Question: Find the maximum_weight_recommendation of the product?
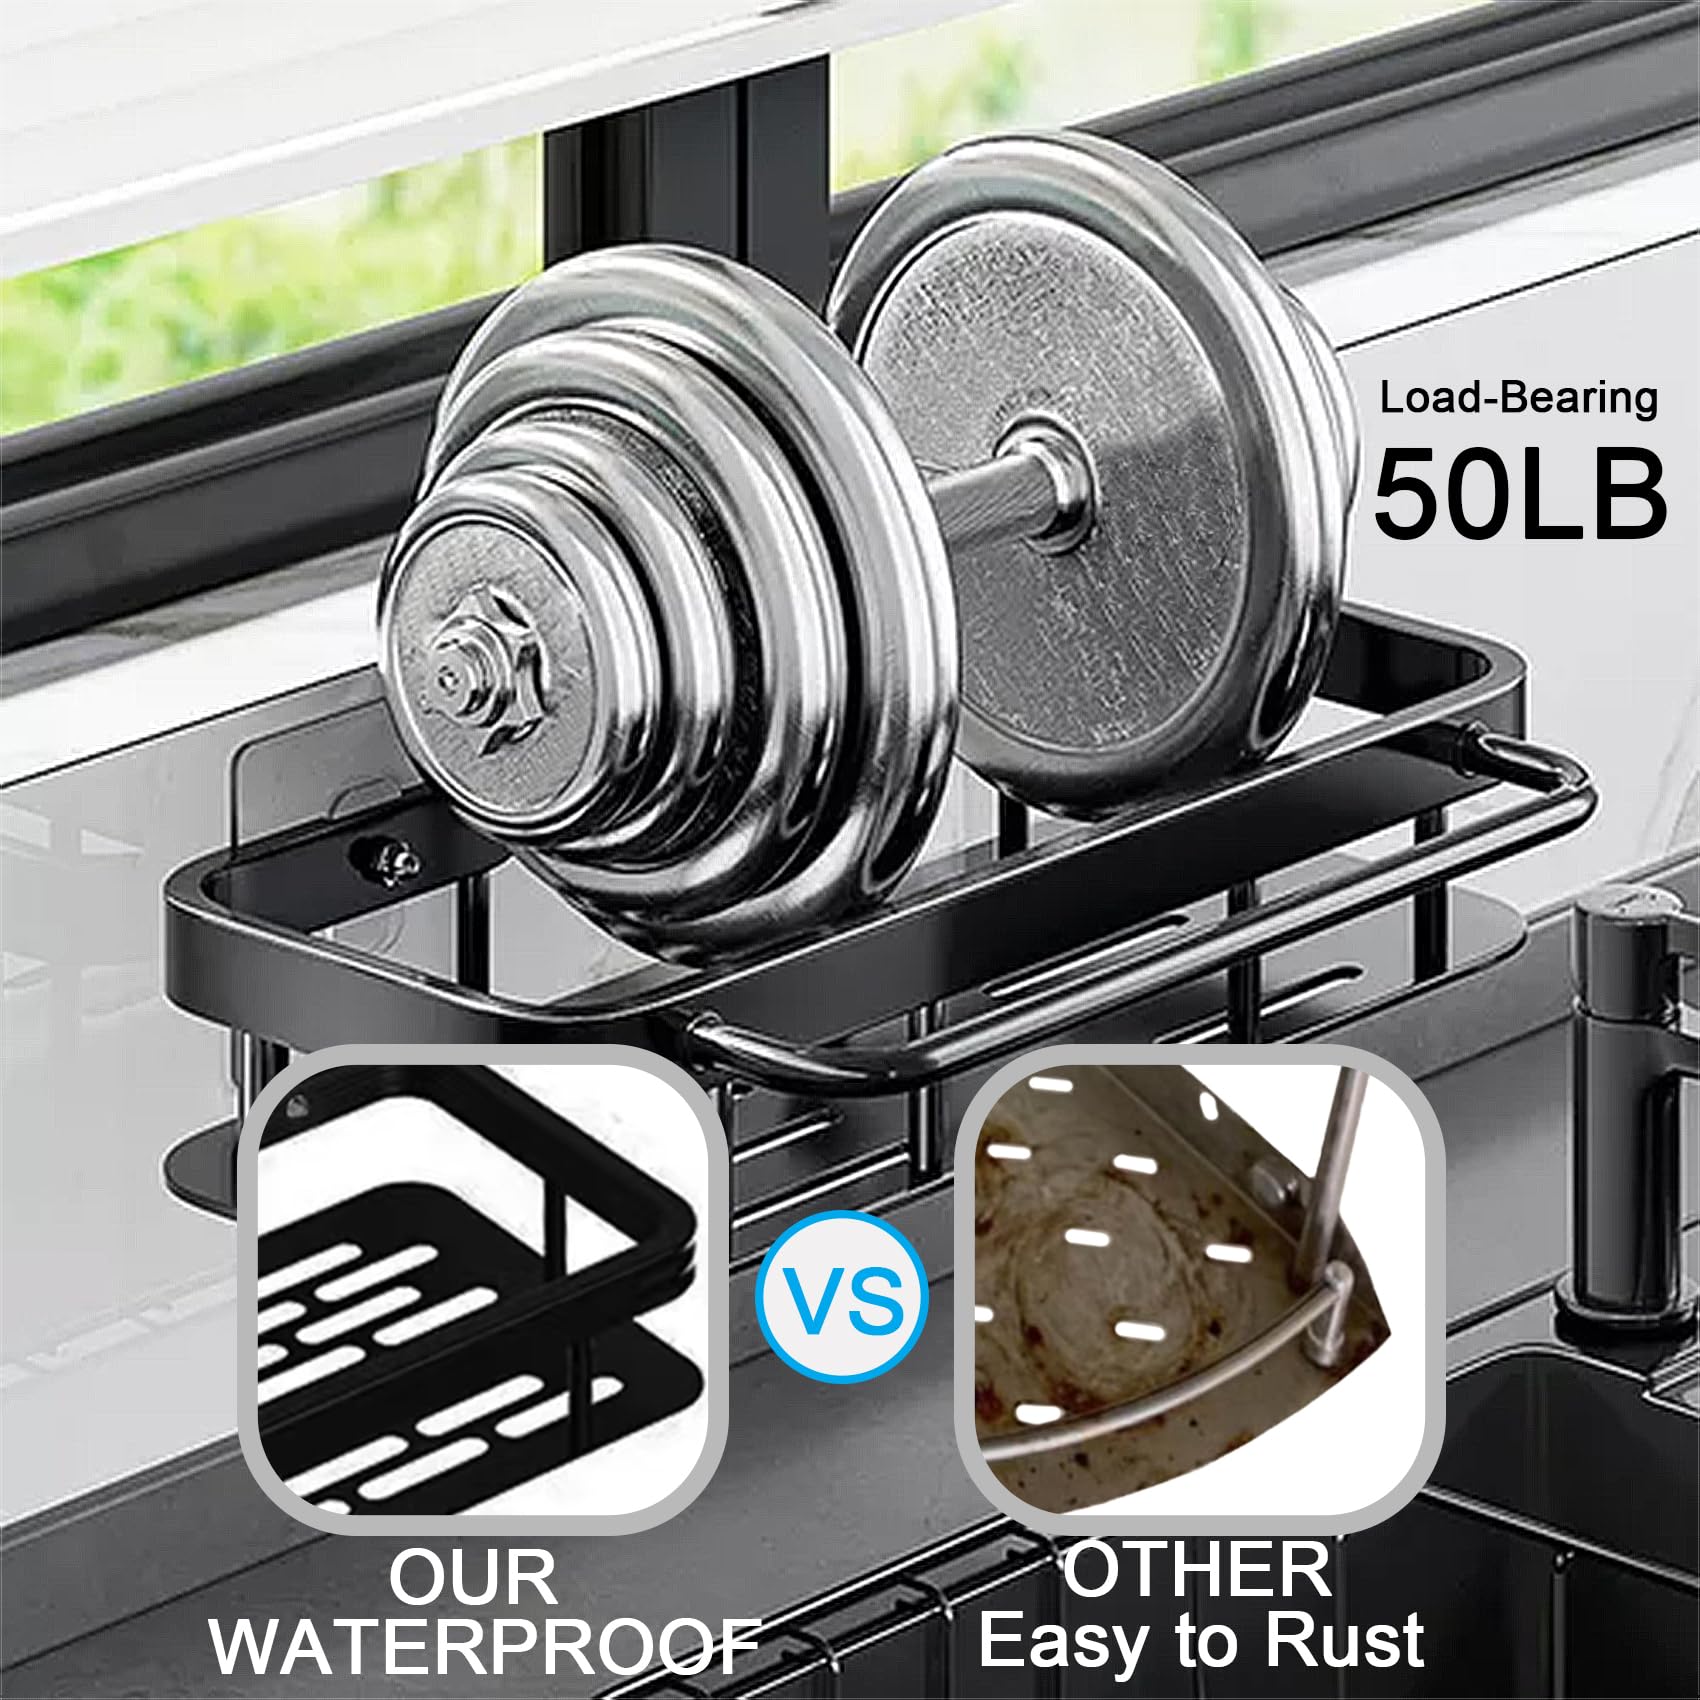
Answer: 50.0 pound